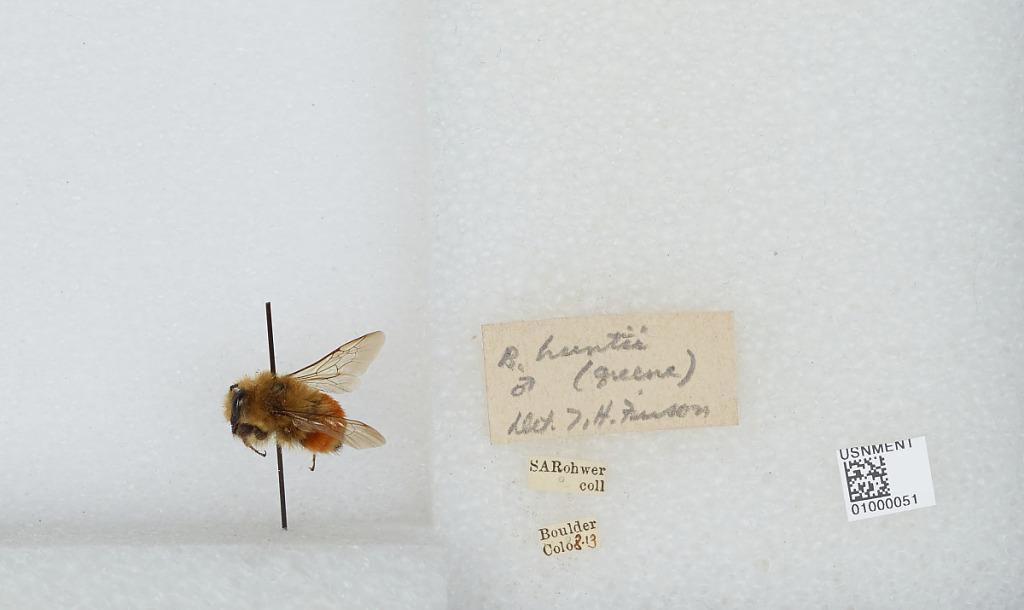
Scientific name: Bombus (Pyrobombus) huntii Greene
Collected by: S. Rohwer
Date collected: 1913-8-
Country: United States
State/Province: Colorado
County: Boulder
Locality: Boulder
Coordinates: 40.015, -105.27
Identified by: Frison, T.